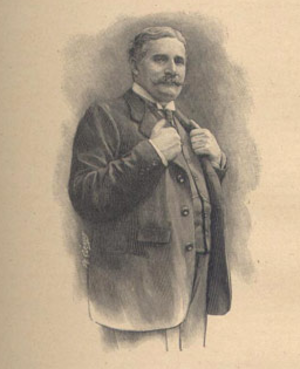
Pierre Decourcelle est un romancier, dramaturge et scénariste français, né le 25 janvier 1856 à Paris, ville où il est mort en son domicile dans le 8ᵉ arrondissement le 10 octobre 1926. Il est le fils de l'écrivain Adrien Decourcelle.